Cherry blossom front

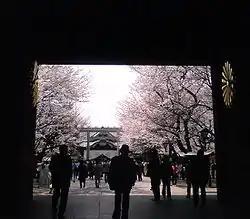
In Tokyo the sample tree specified by the Meteorological Agency is within the precincts of Yasukuni Jinja

There are fifty-nine sample trees at any one time. Successor junior trees are selected from among prospective candidates when an incumbent becomes too old or is otherwise incapacitated. For instance, the sample tree in Mito collapsed under the weight of snow in 2005, while that at the southern tip of Ishigaki Island was felled by a typhoon a year later. The fifty-nine sample trees are located across Japan, corresponding to the sites of the Agency's principal weather stations: